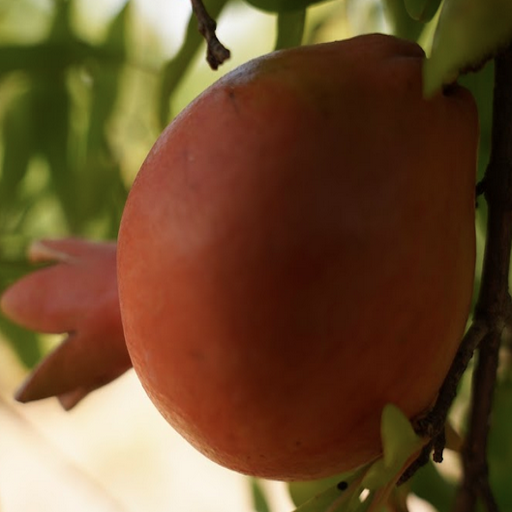
Label: Healthy